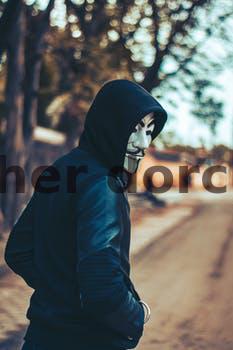
Label: Watermark